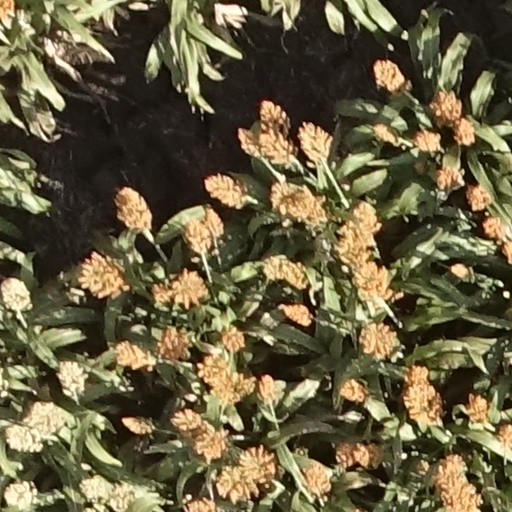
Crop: sorghum